Chanti (1992 film)

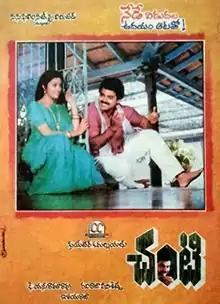
Theatrical release poster

Chanti is a 1992 Indian Telugu-language drama film directed by Ravi Raja Pinisetty. The film stars Venkatesh and Meena, with music composed by Illayaraja. The film was produced by K. S. Rama Rao under the Creative Commercials banner. The film is a remake of the 1991 Tamil film "Chinna Thambi". The make-up artist P. Sobhalatha received Nandi Award for the film. The film was Industry